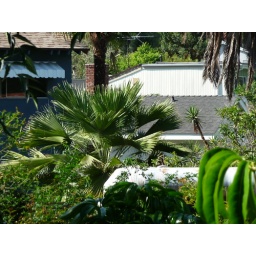
This shot was taken through a closed 2nd floor window from within an unlighted room with zoom mode on.